Marina Park Historic District

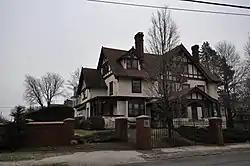

The Marina Park Historic District encompasses the finest collection of high-style late 19th-century residential architecture in the city of Bridgeport, Connecticut. Extending along Park Avenue between Seaside Park and Atlantic Avenue, this area was home to Bridgeport's industrial and civic leaders, and was developed by city booster P.T. Barnum. The district was listed on the National Register of Historic Places in 1982.